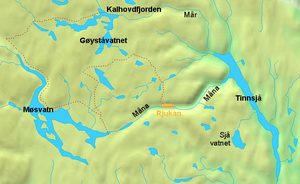
Le Tinnsjå, Tinnsjø ou encore Tinnsjøen, qui est la forme définie = "Le lac de Tinn", est un lac glaciaire de Norvège qui s'étend sur 95,47 km du nord-ouest au sud dans les municipalités de Tinn et Notodden, comté de Telemark.